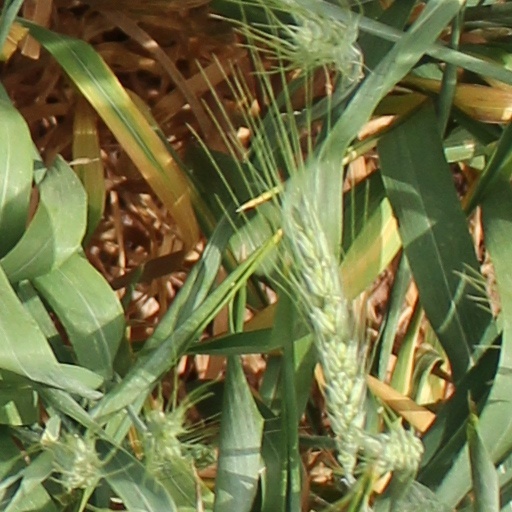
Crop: wheat